Ford Telstar

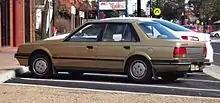
1983–1985 Ford Telstar (AR) GL sedan

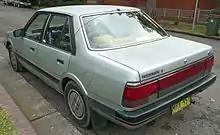
1983–1985 Ford Telstar (AR) Ghia sedan

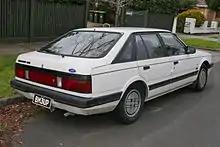
1983–1985 Ford Telstar TX5 (AR) Ghia hatchback

At launch, features unique to the AR series TX5 Ghia included an electric drivers' seat with adjustable side bolsters and electronic dashboard with LED tachometer and digital speedometer. Fluorescent vertical bars record the fuel level and engine temperature. Air conditioning was optional on all models, as was power steering on all except GL, S, and TX5 manuals. The S model added a height adjustable driver's seat and featured different upholstery over the GL.